Western Caucasus

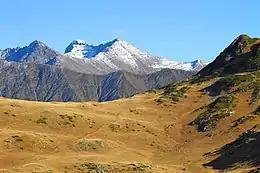
The Western Caucasus as seen from peak Tabunnaya near Krasnaya Polyana

The Western Caucasus is a western region of the North Caucasus in Southern Russia, extending from the Black Sea to Mount Elbrus.